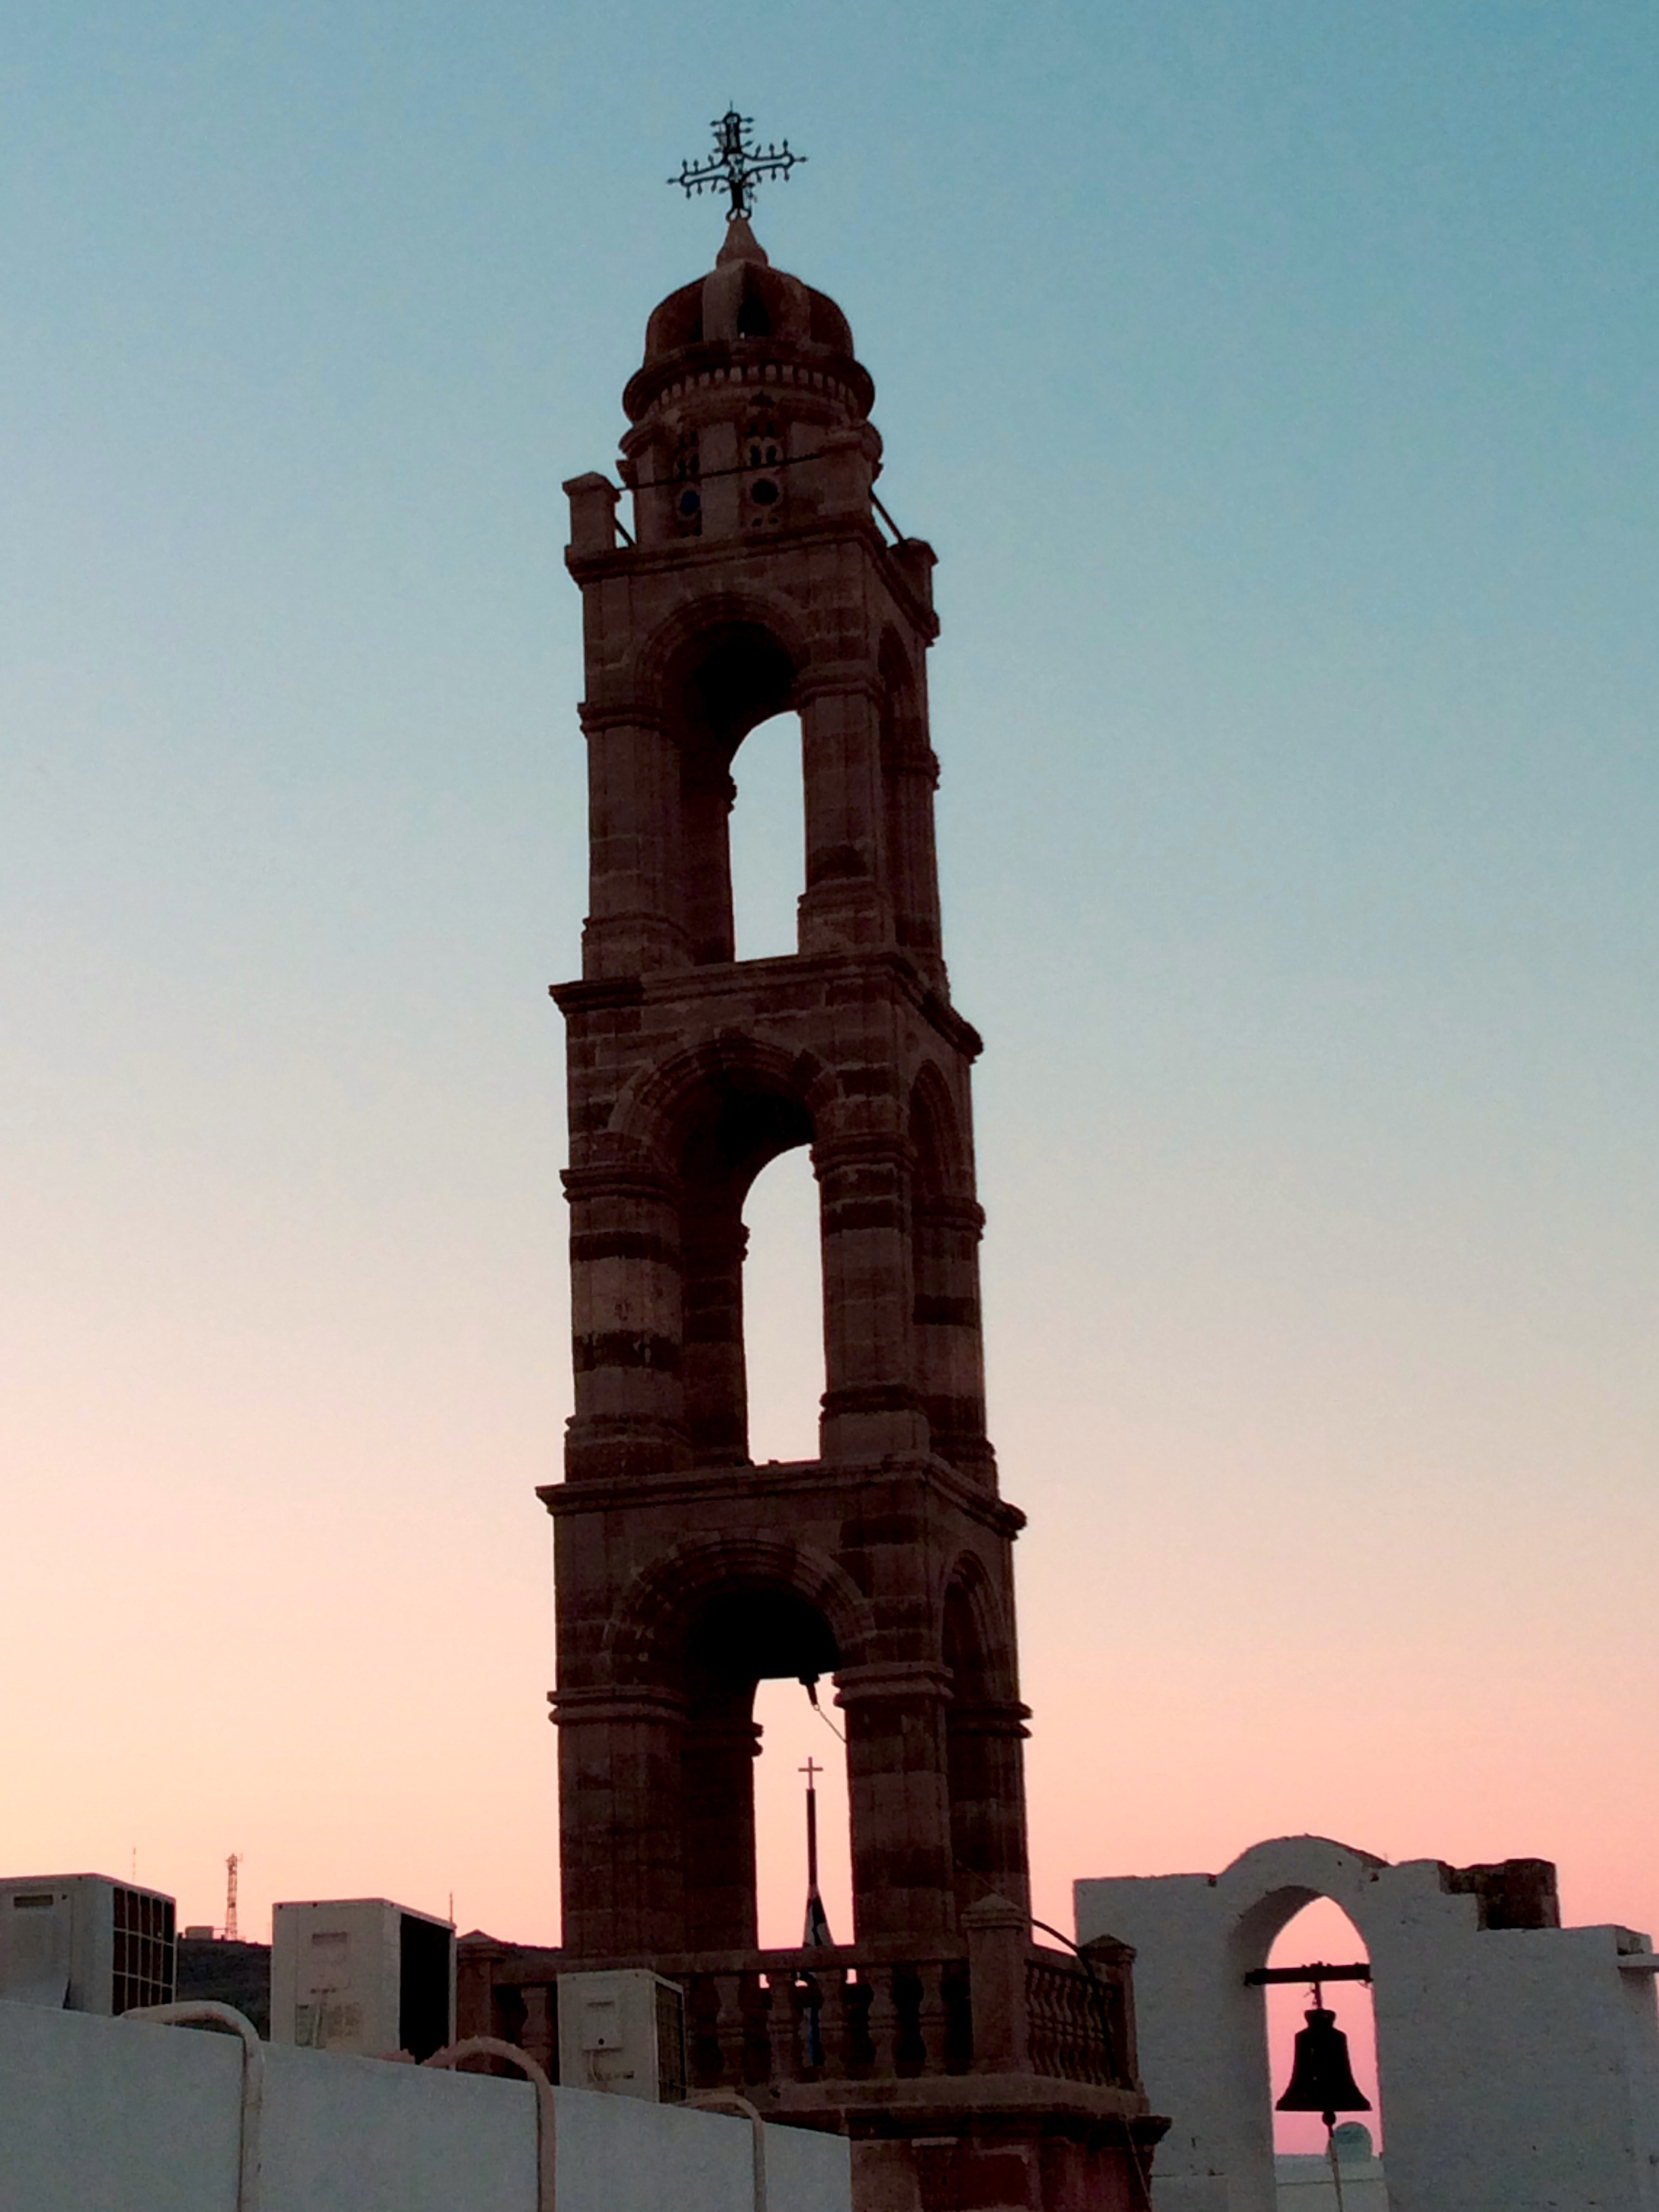
monument, tower, landmark, blue, church, cross, pink, place of worship, bell tower, temple, spire, steeple, himmel